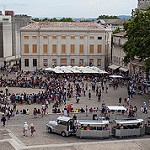
Label: street